Volkswagen Group

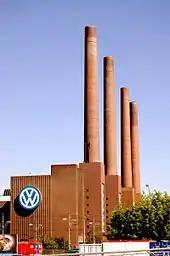
Part of the Volkswagen factory in Wolfsburg, Germany, its largest worldwide

On 30 May 2000, after having gradually raised its equity share, Volkswagen AG took over the full ownership of Škoda Auto, making the company a wholly owned subsidiary.